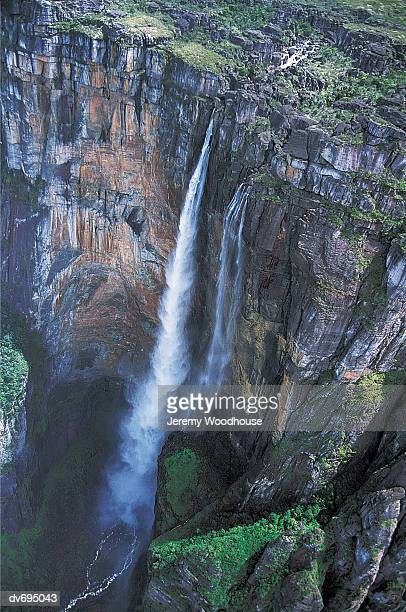
Landmark: Angel Falls